Jim Kearney (rugby union)

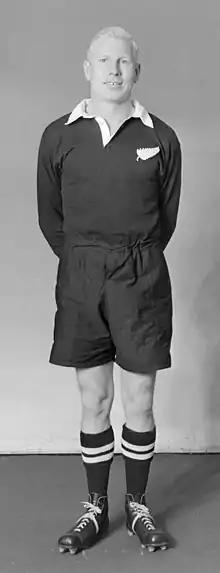
Kearney in 1949

James Charles Kearney (4 April, 1920 – 1 October, 1998) was a New Zealand international rugby union player. He was a member of the All Blacks in 1947 and 1949, playing in the First five-eighth position.